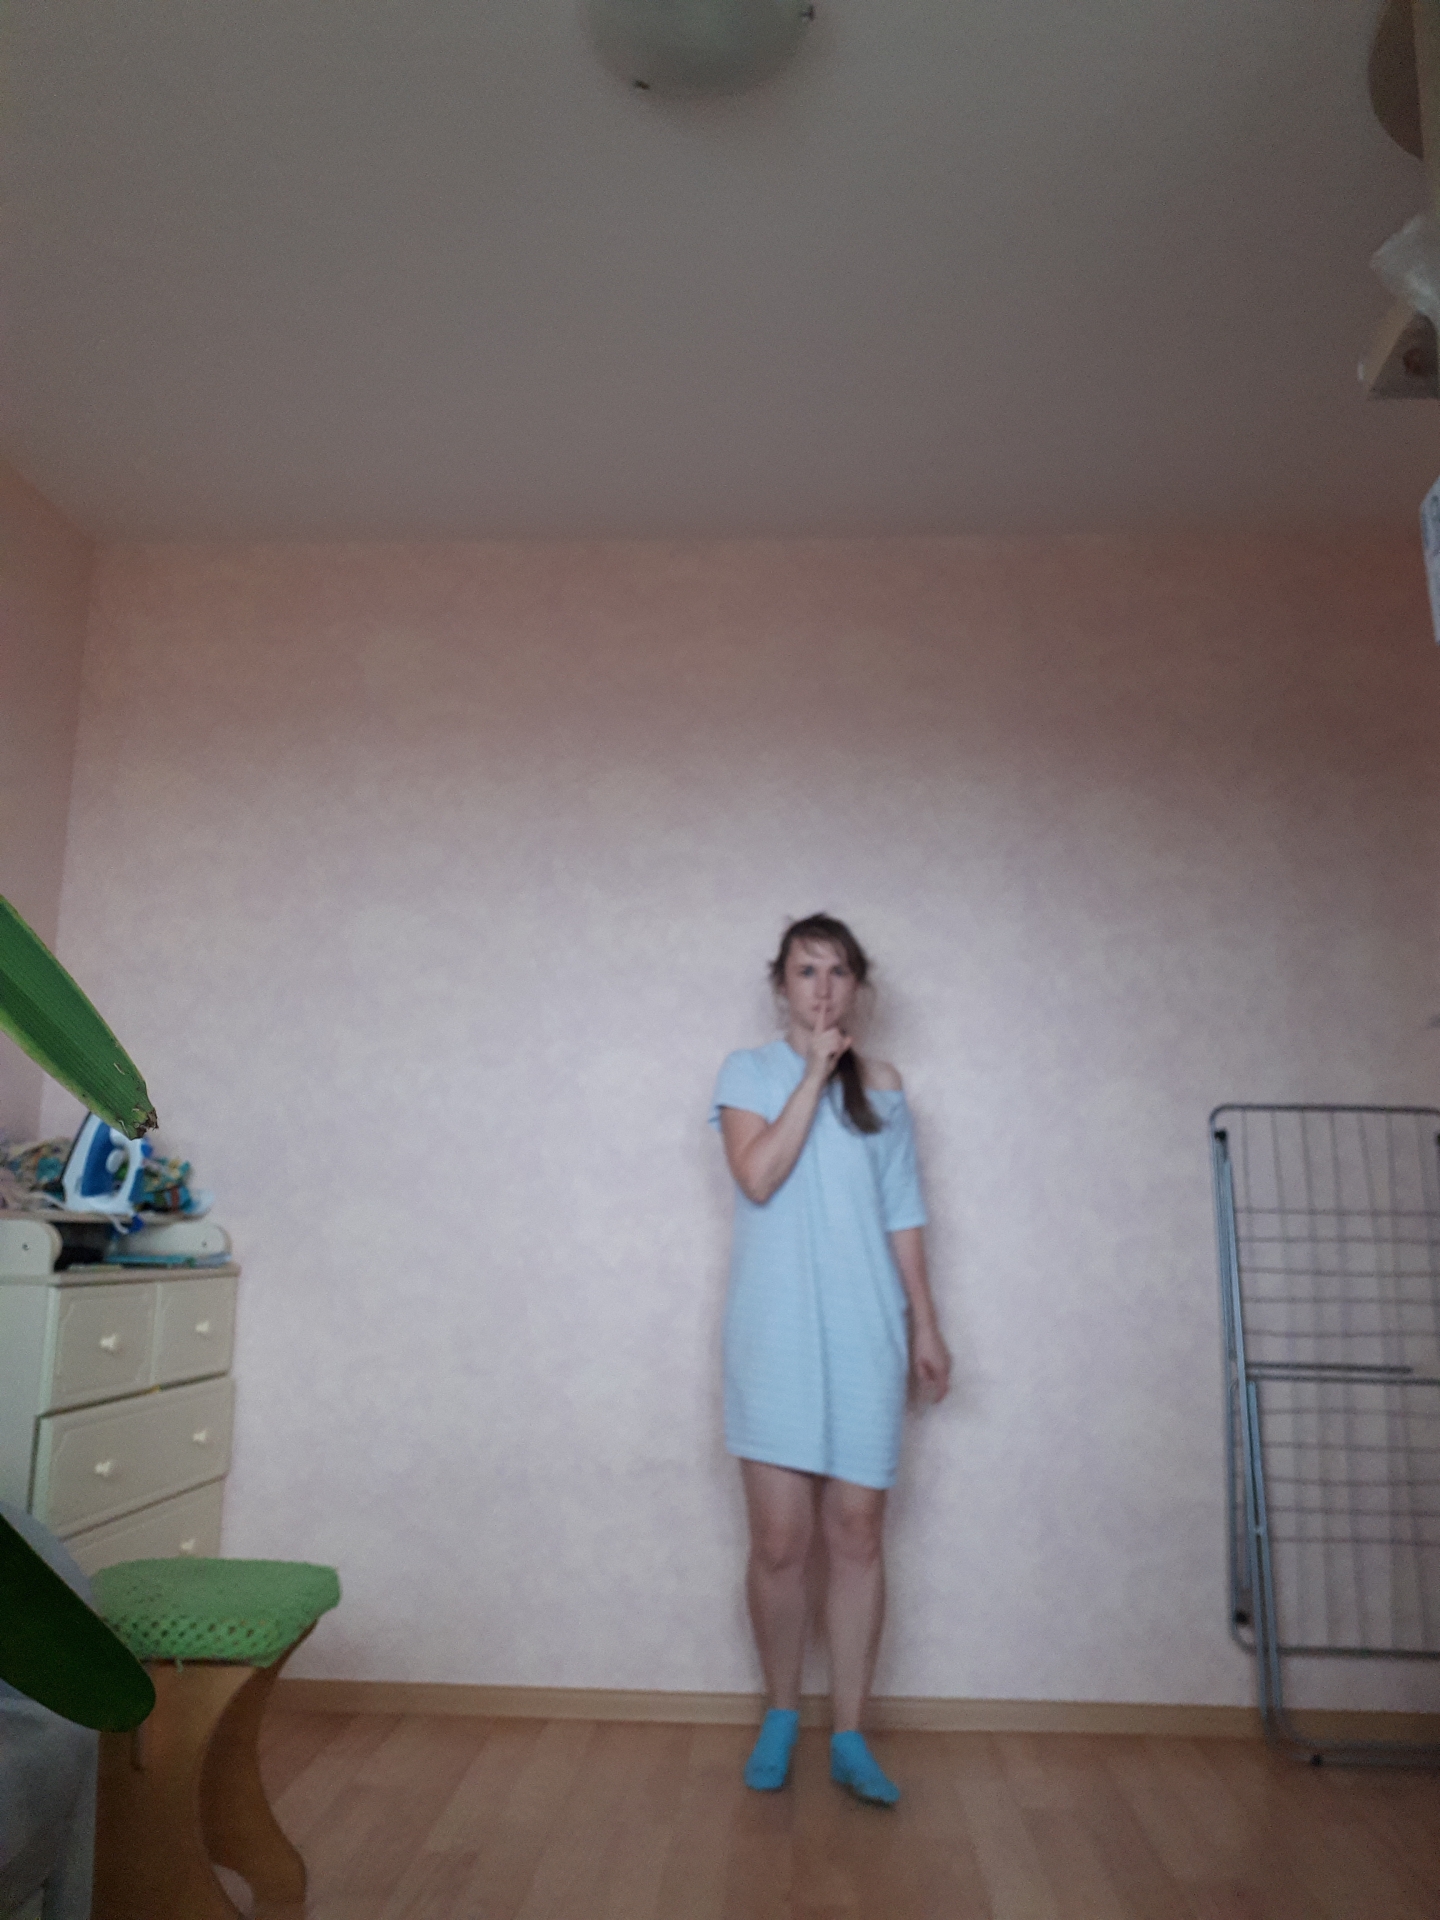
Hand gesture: mute